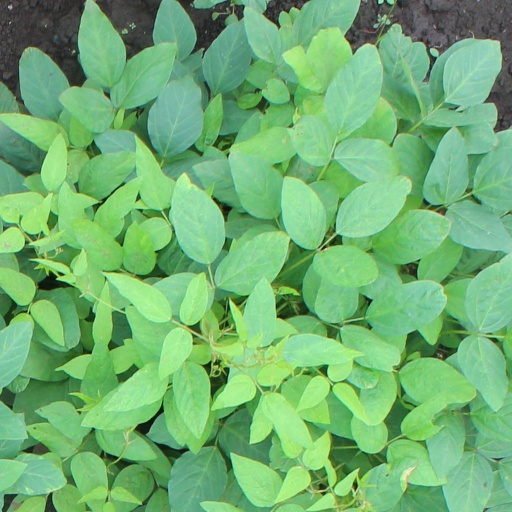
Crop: soybean